MS Anemos

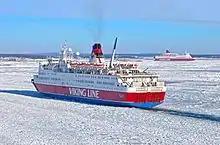
"Rosella" at the Baltic Sea

Fearing losses after the termination of tax-free sales between Finland and Estonia after Estonia joined the EU in 2004, Viking Line decided to swap the routes of "Rosella" and "Cinderella" in autumn 2003. "Rosella" began a ferry-service between Helsinki and Tallinn with two daily departures from both ports, while the "Cinderella" (now renamed "Viking Cinderella") took over "Rosella"s Stockholm–Mariehamn cruise itinerary. Due to high prices the "Rosella"s new route was extremely unpopular during the first year and the company strongly considered selling the ship. However, after prices were lowered the ship's popularity increased, to the extent that in 2006 Viking Line decided to order a new fast ferry for the Helsinki-Tallinn route, the . The "Viking XPRS" replaced "Rosella" on the route on April 28, 2008.